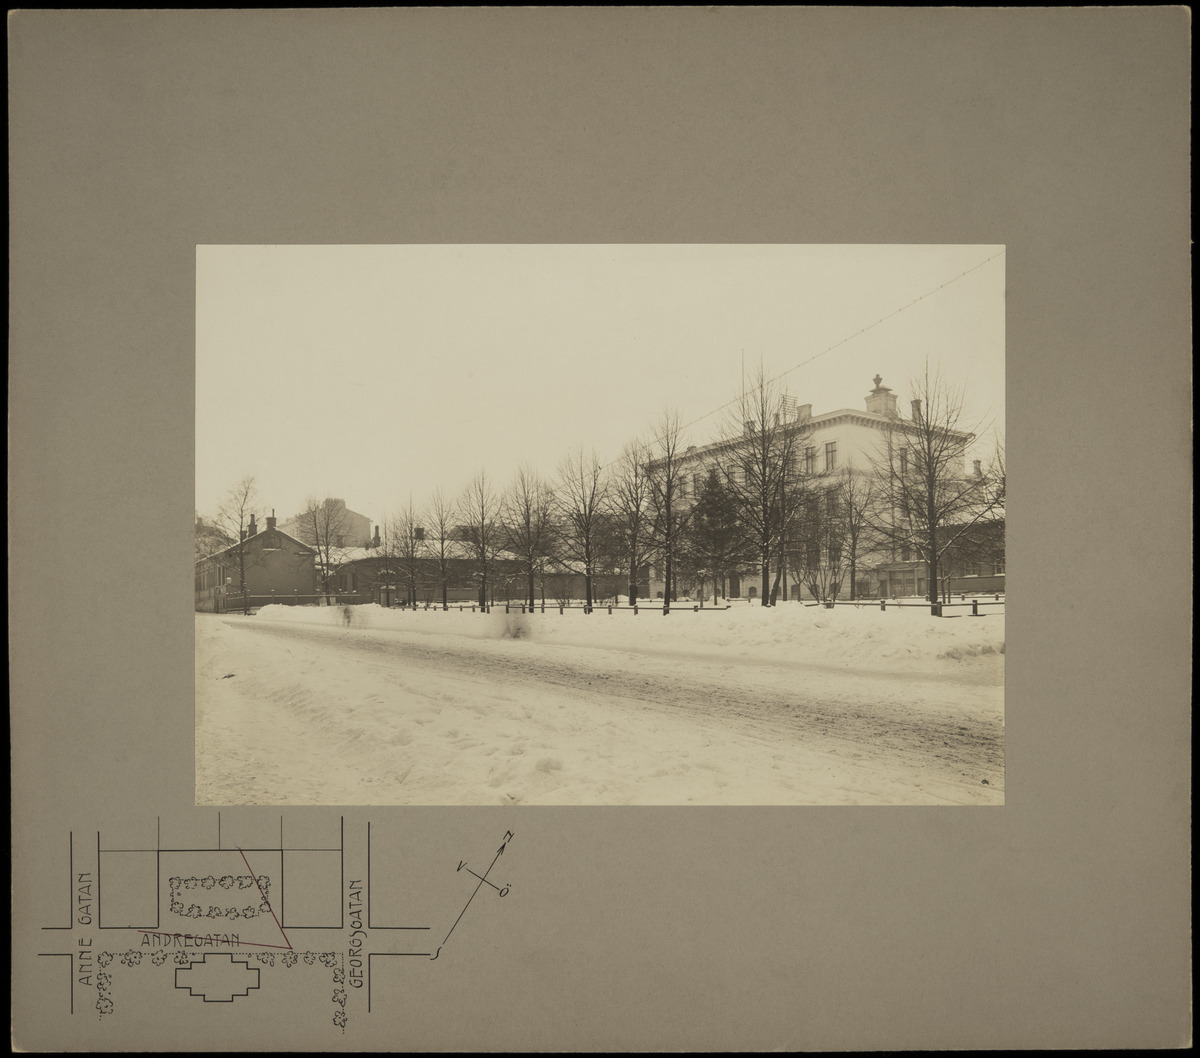
Talvinen näkymä Antinkadulta (=Lönnrotinkatu), Vanhan kirkon edestä luoteeseen kohti Kirkkotoria (=Lönnrotin puistikko), keskellä Helsingin Suomalaisen Reaalilyseon (nyk
sisällön kuvaus: Talvinen näkymä Antinkadulta (=Lönnrotinkatu), Vanhan kirkon edestä luoteeseen kohti Kirkkotoria (=Lönnrotin puistikko), keskellä Helsingin Suomalaisen Reaalilyseon (nyk. Ressun lukio) rakennus. mustavalkoinen
Kuvaaja: Rosenbröijer, A.E., valokuvaaja
Ajankohta: kuvausaika 05.03.1901
Paikka: Suomi, Uusimaa, Helsinki, Kamppi Helsinki, Lönnrotin puistikko 3, 5. Lönnrotinkatu 6, 7
Aiheet: kadut, liikenne, jalkakäytävät, vuodenajat talvi, lumi, lumipeite, puut, viheralueet puistot, rakennukset kivirakennukset puurakennukset, aidat, kaapelit